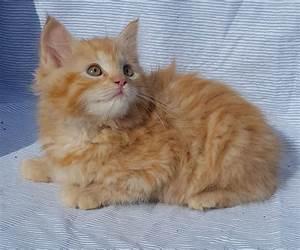
cat